Yuri Shafranik

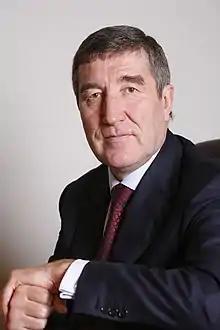

Yuri Konstantinovich Shafranik (born 27 February 1952) is a Russian entrepreneur, public figure and expert on the energy sector.